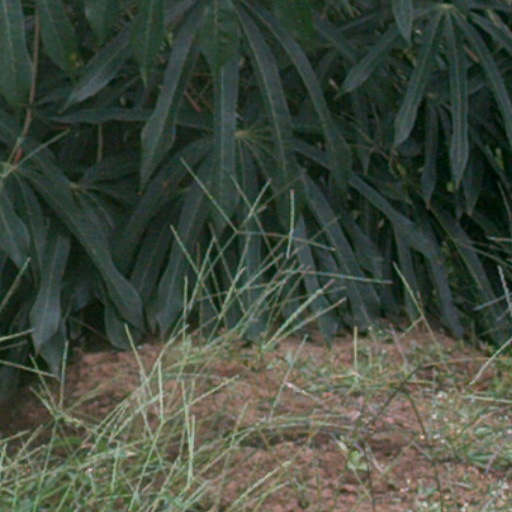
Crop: cassava